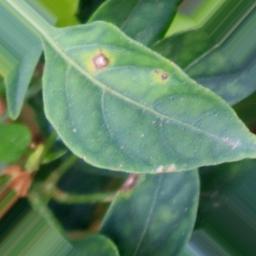
Label: cercospora